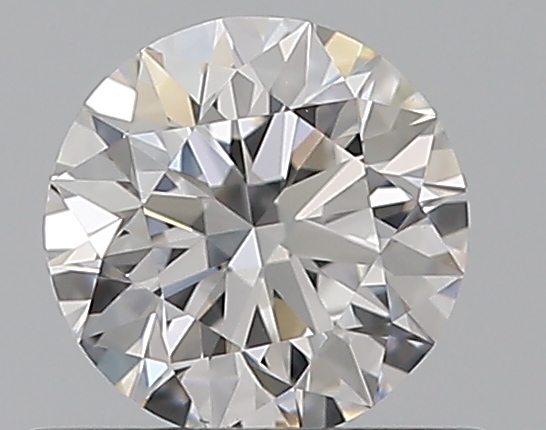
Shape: round
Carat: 0.5
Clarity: VS1
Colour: D
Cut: EX
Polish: EX
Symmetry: EX
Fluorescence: F
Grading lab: GIA
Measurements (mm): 5.07 x 5.1 x 3.16